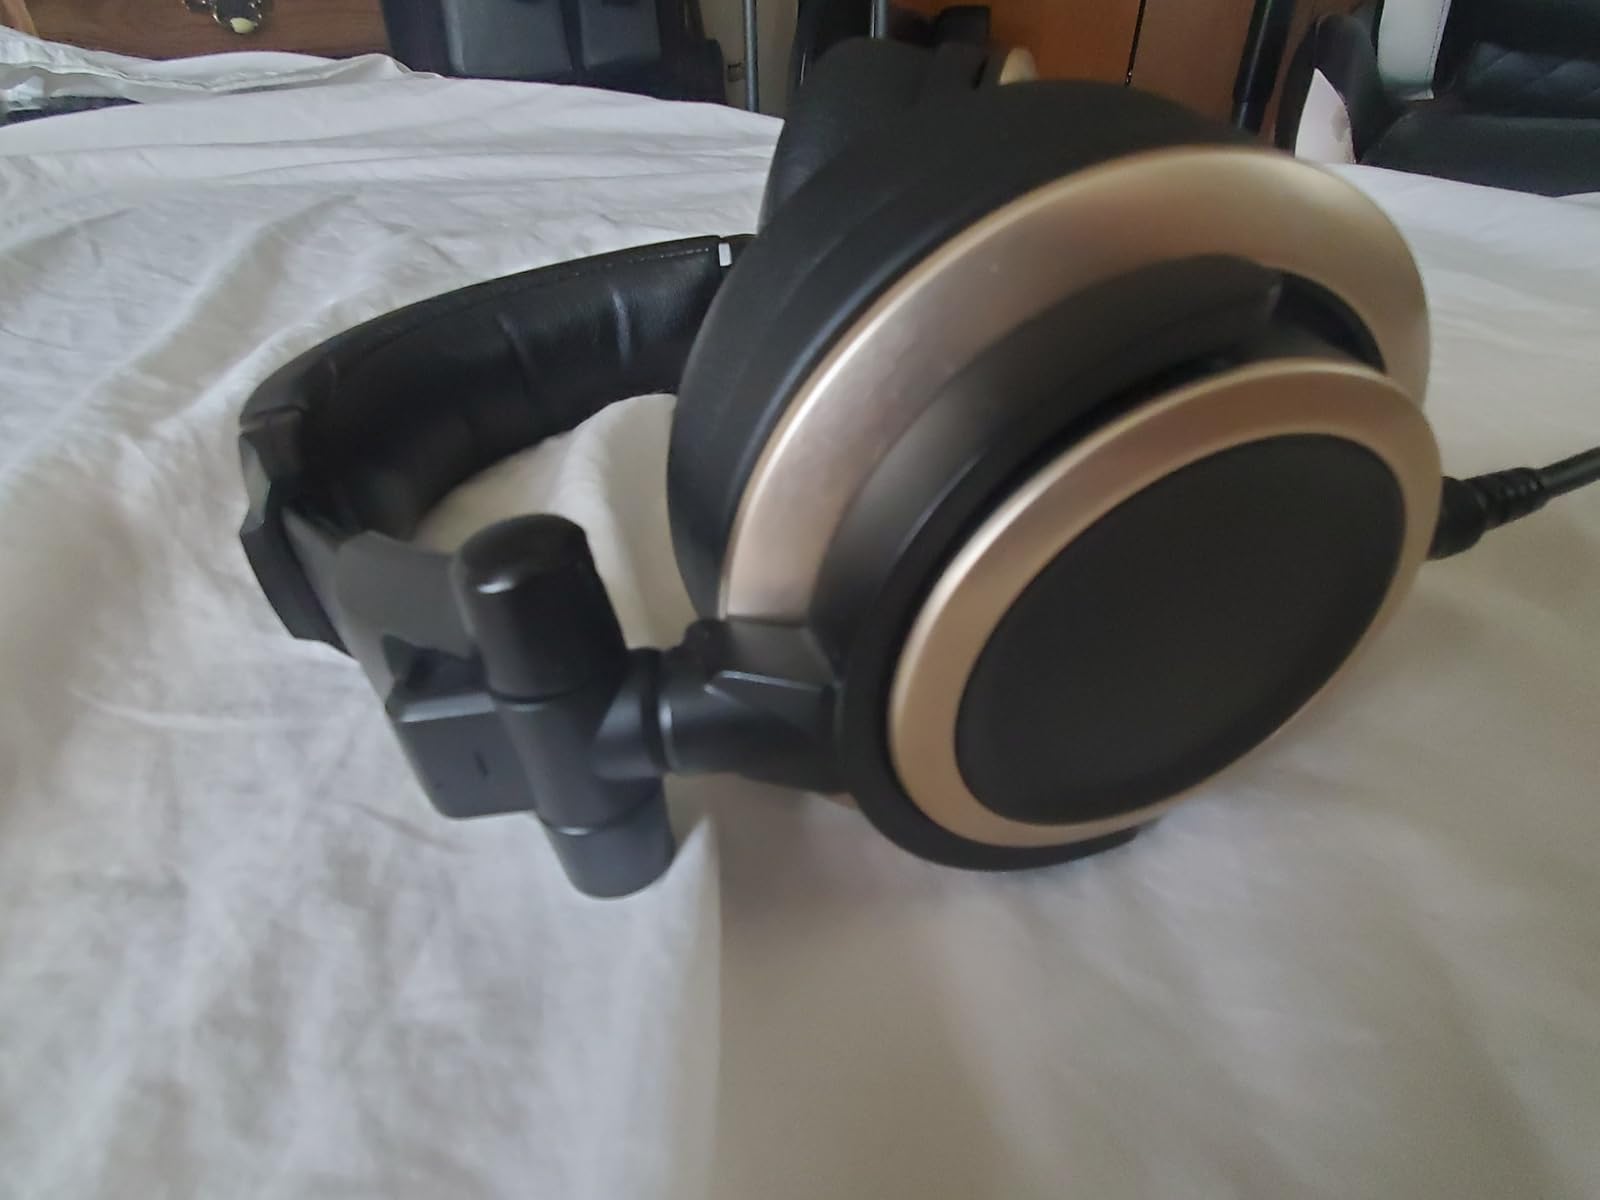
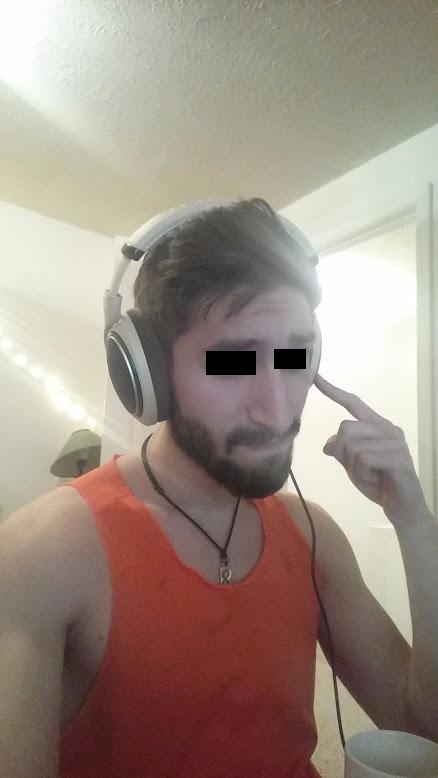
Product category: headphones
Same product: no